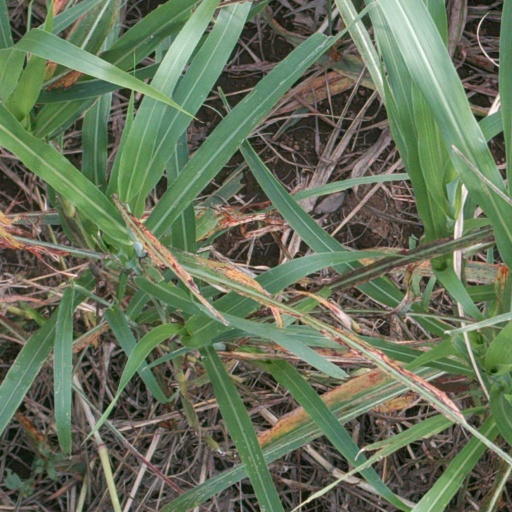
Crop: sorghum